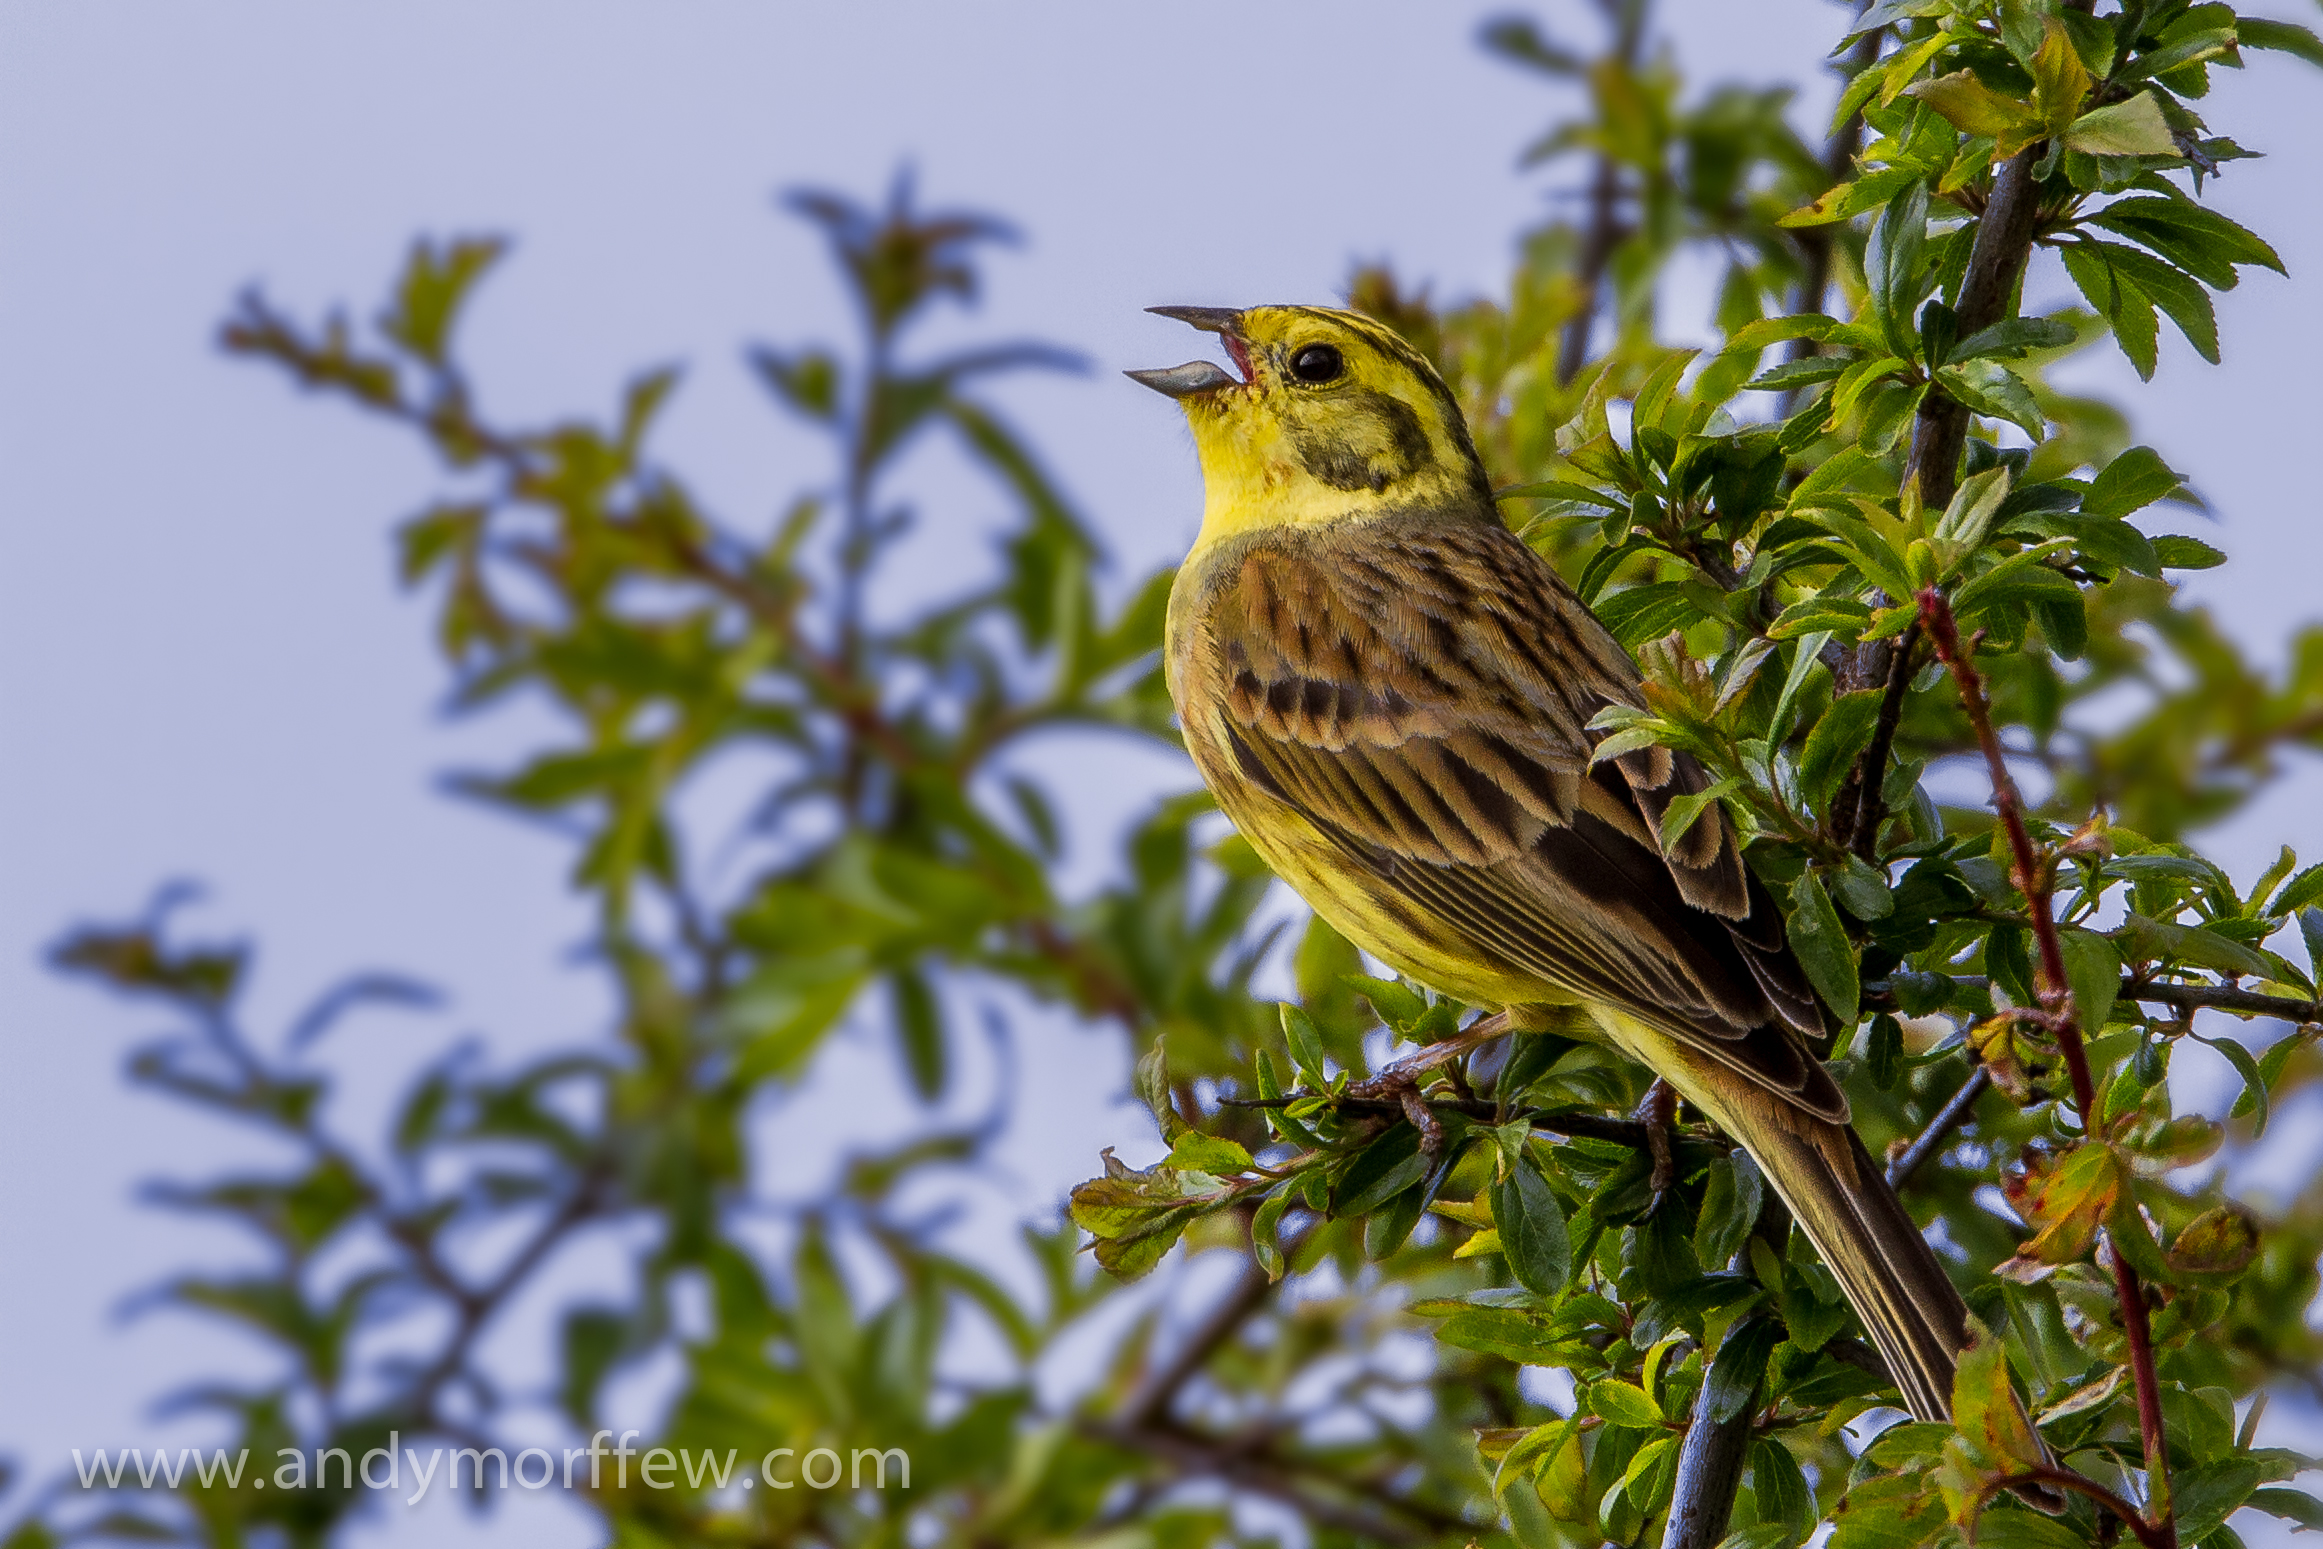
nature, branch, bird, flower, wildlife, beak, fauna, singing, vertebrate, sparrow, finch, blackbird, andymorffew, morffew, naturethroughthelens, itchenabbas, hampshire, yellowhammer, old world flycatcher, perching bird